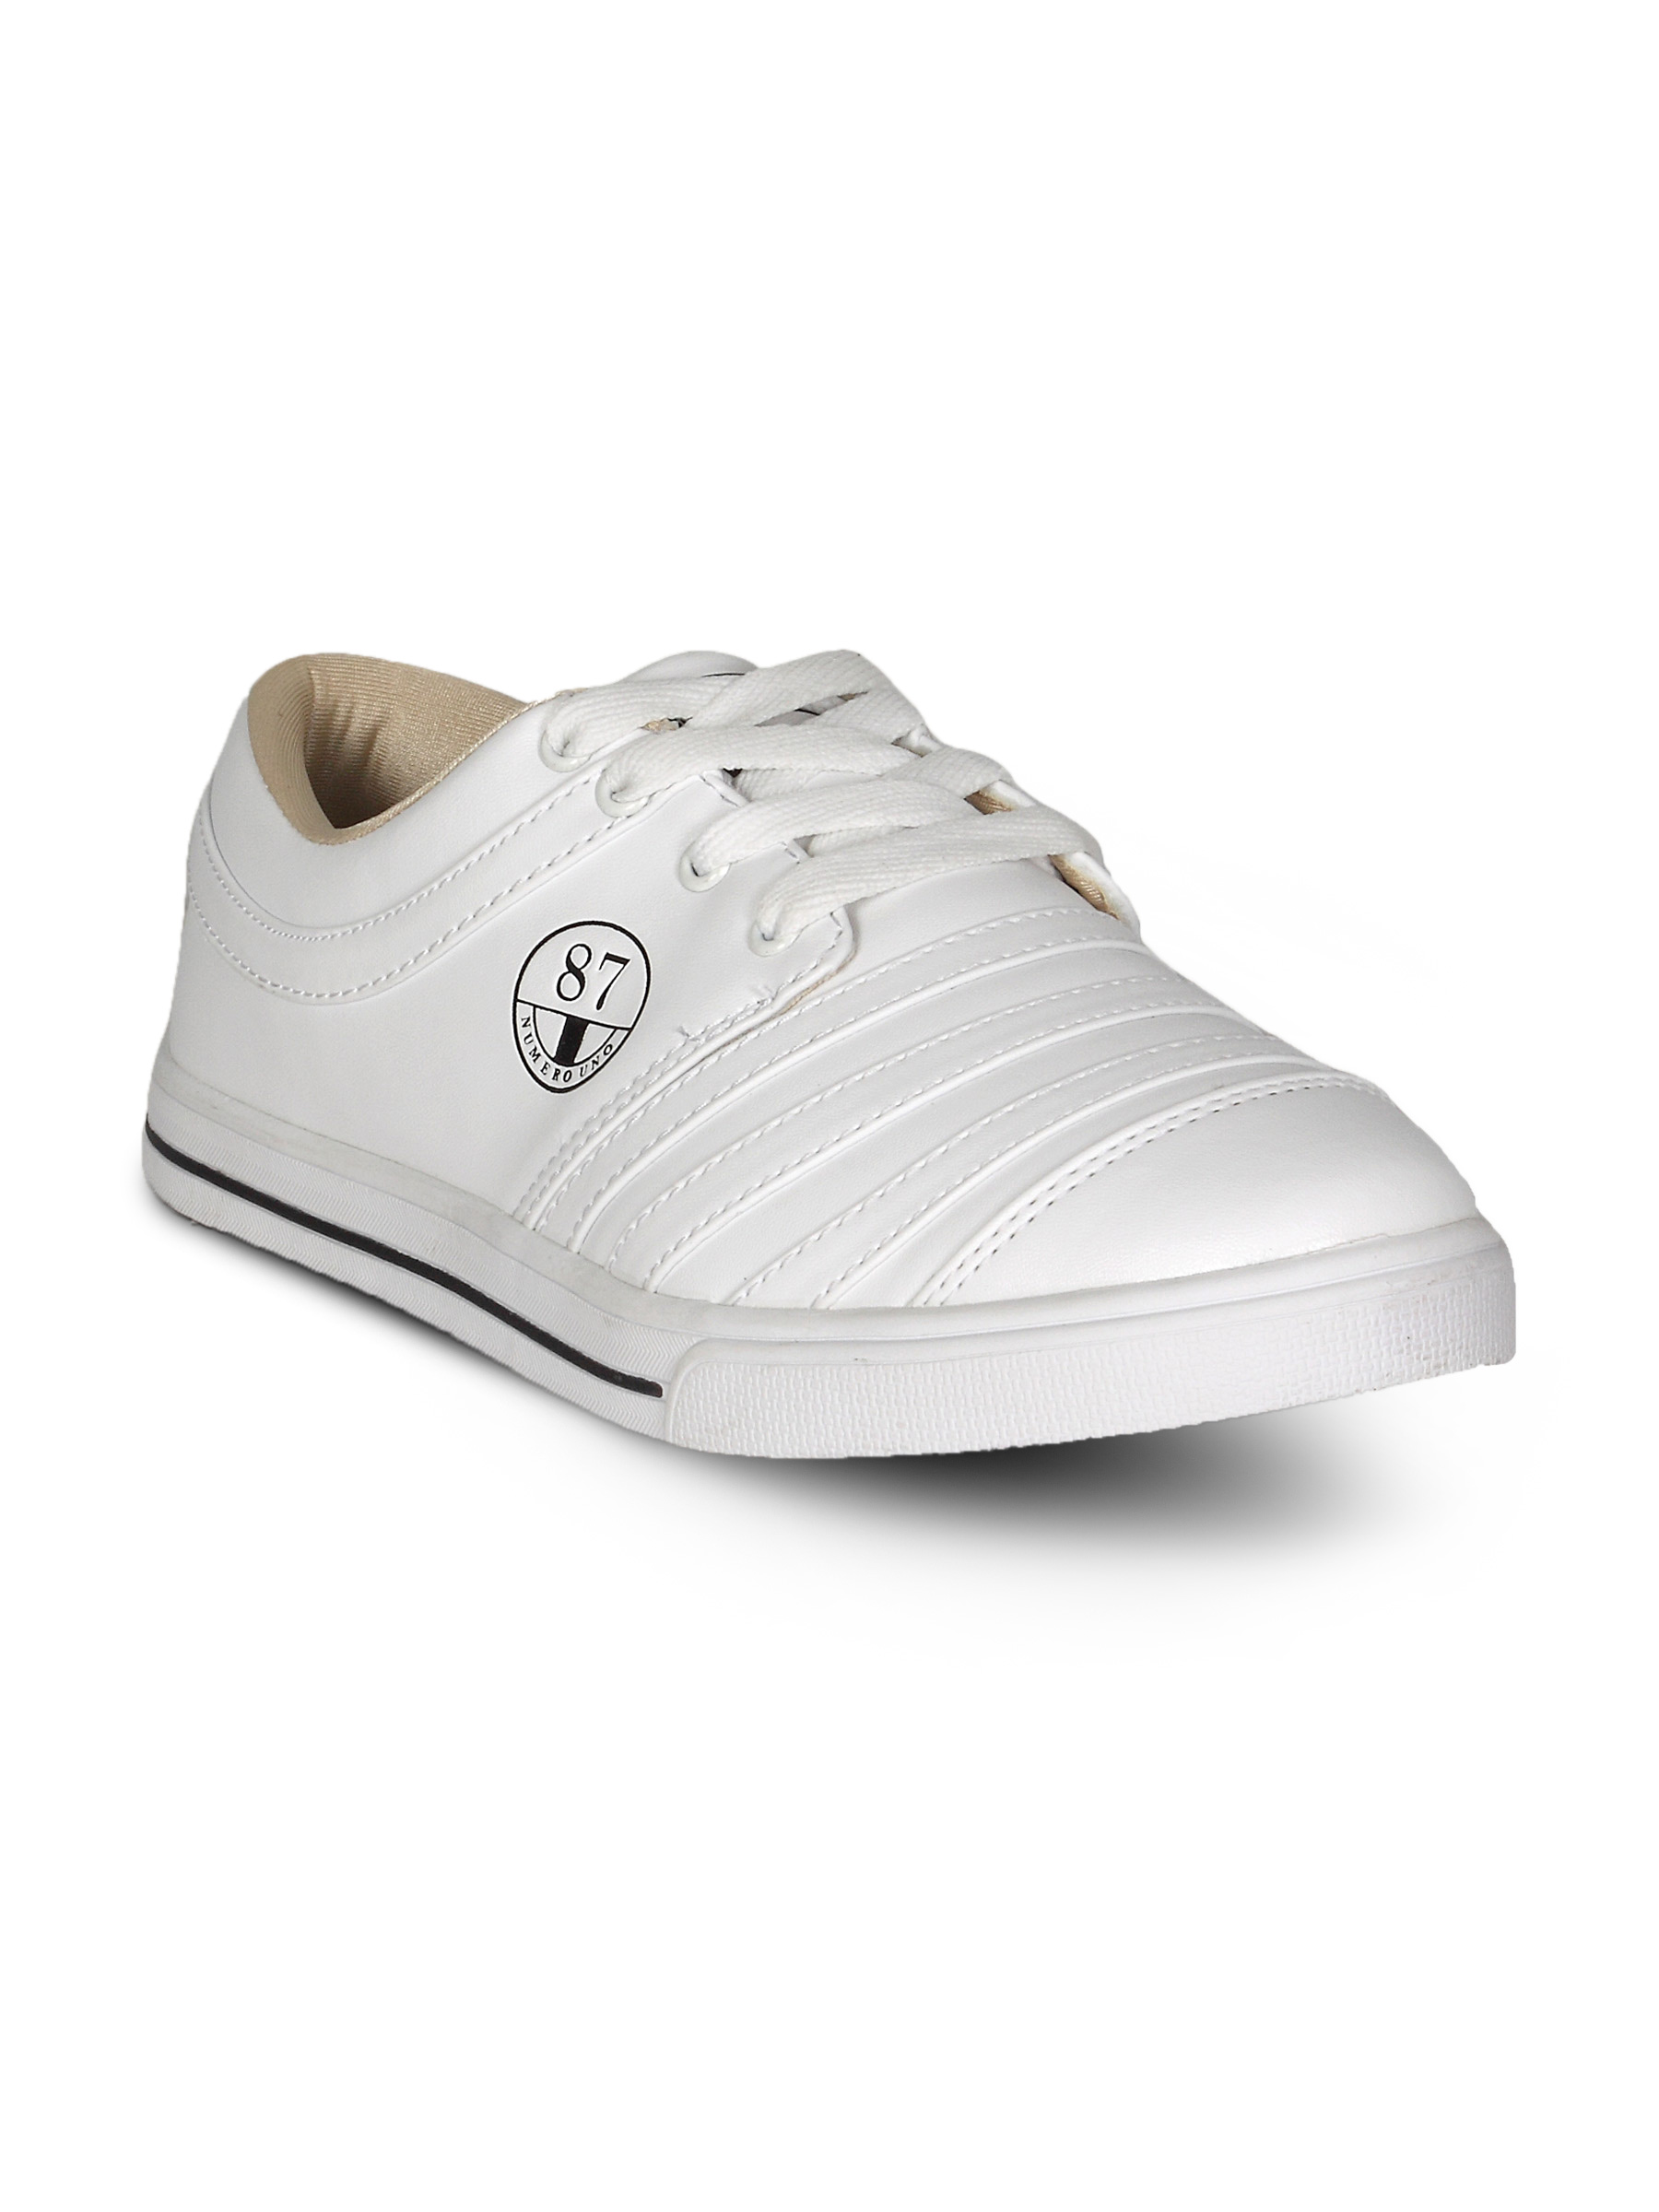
Numero Uno Men's White Dunk Shoe
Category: Footwear / Shoes / Casual Shoes
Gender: Men
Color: White
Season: Summer 2011
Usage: Casual